Elon Hogsett

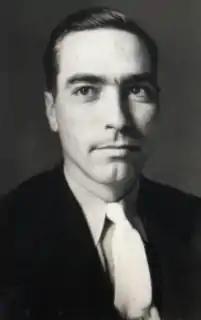
Hogsett in 1935

Elon Chester "Chief" Hogsett (November 2, 1903 – July 17, 2001) was a professional baseball pitcher who threw with a left-handed submarine motion. He played in Major League Baseball from 1929 to 1938 plus a final season in 1944, appearing in 330 games, 114 as a starter, compiling a 63–87 win–loss record with a 5.02 earned run average (ERA). He spent parts of nine seasons with the Detroit Tigers and pitched in the World Series in and .